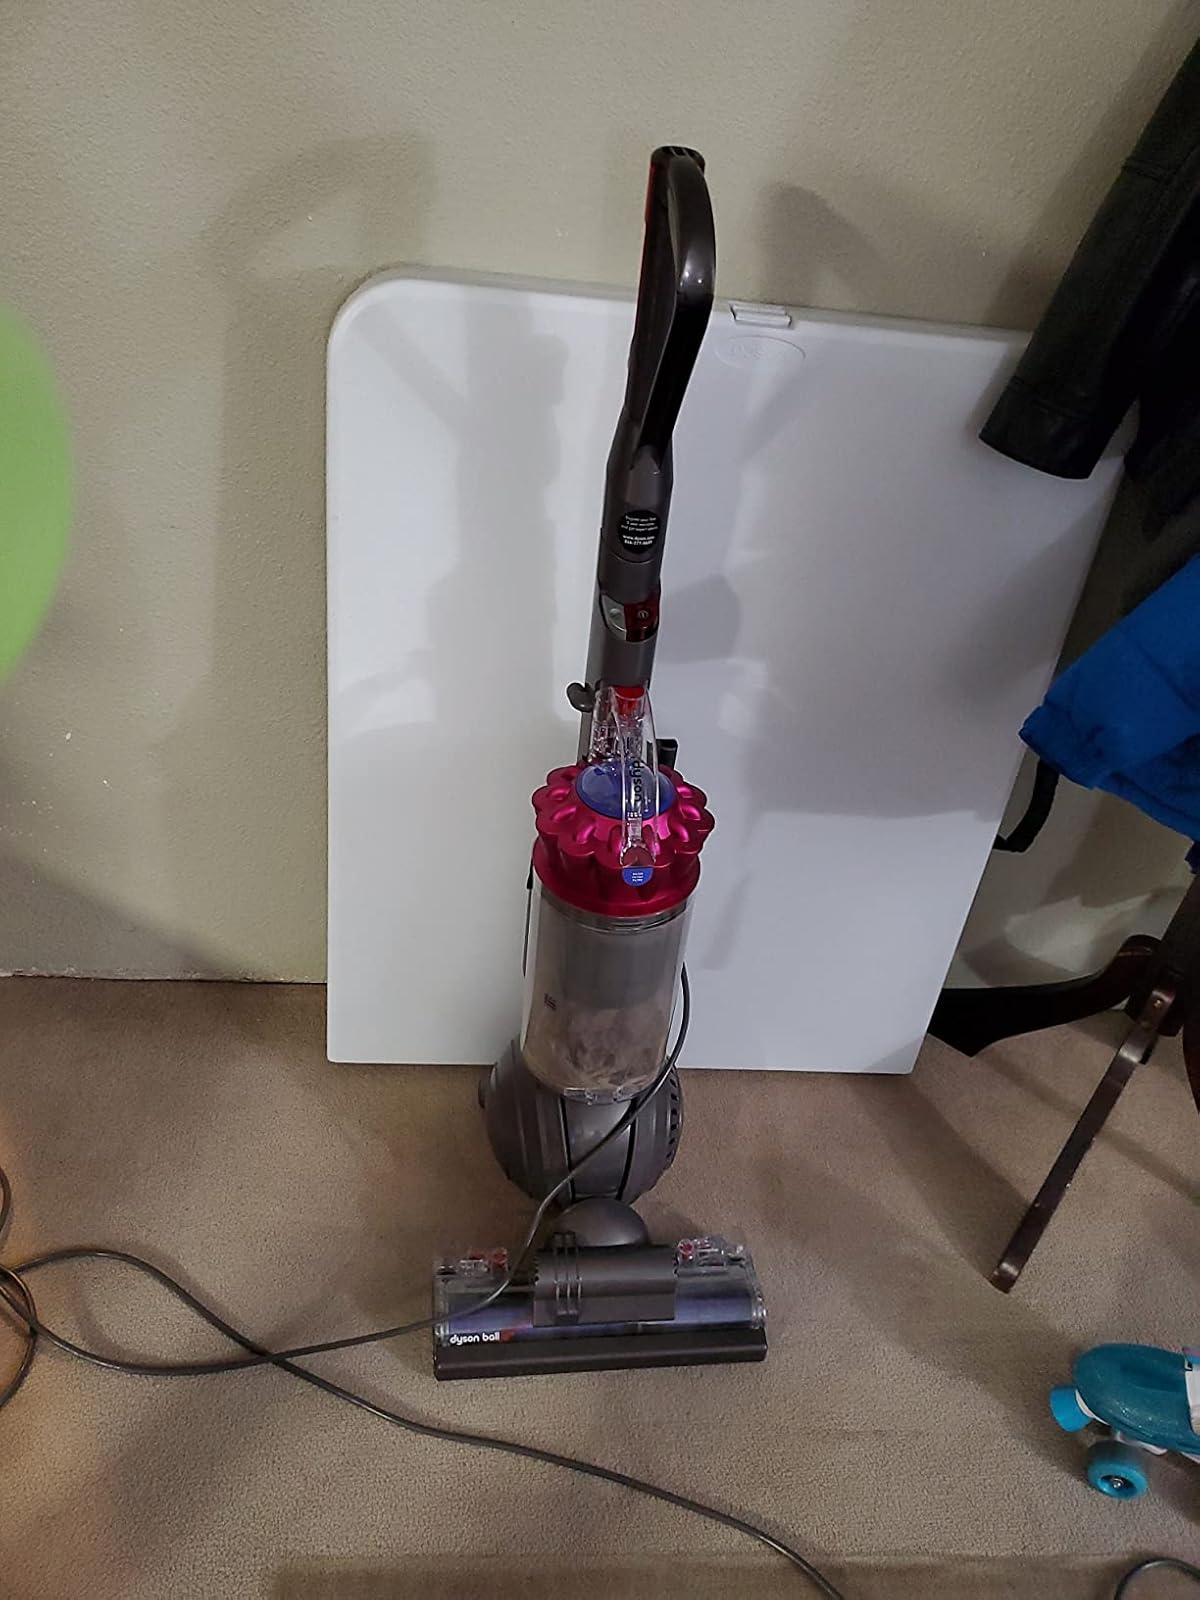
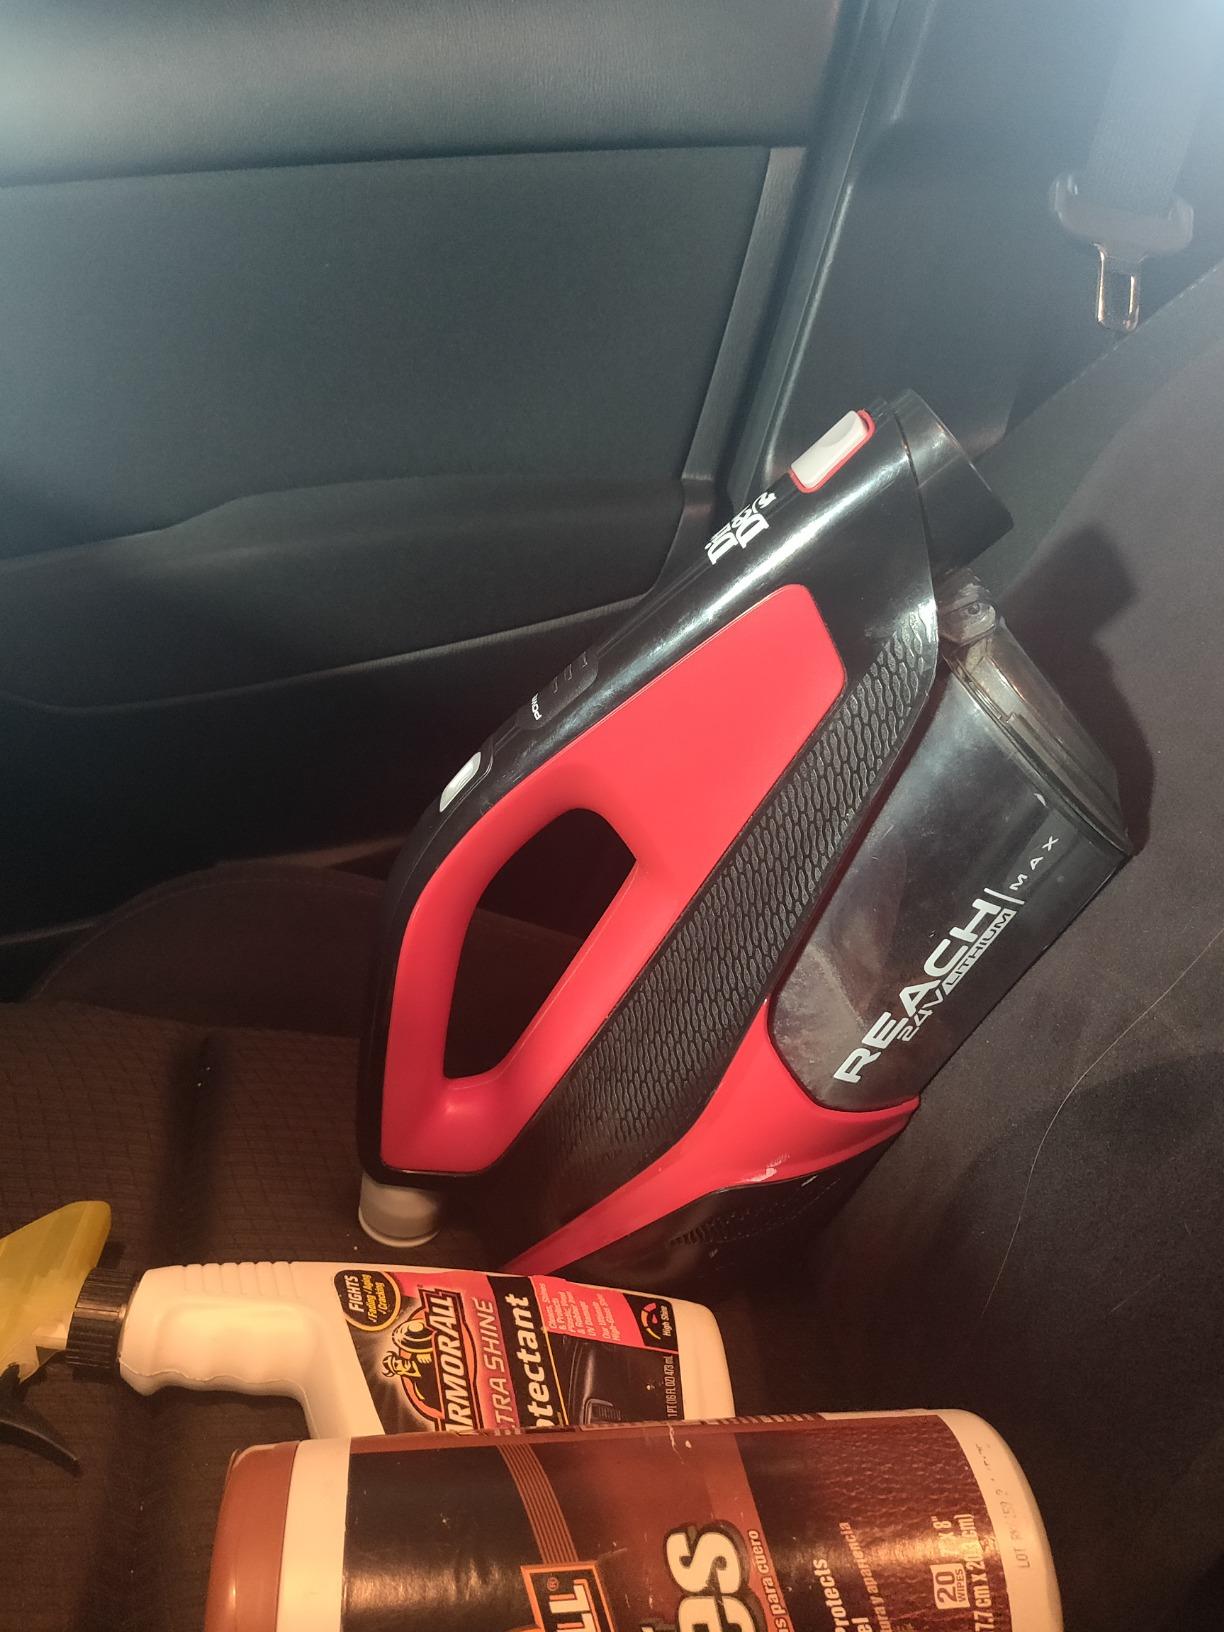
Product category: items_vacuum
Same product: no